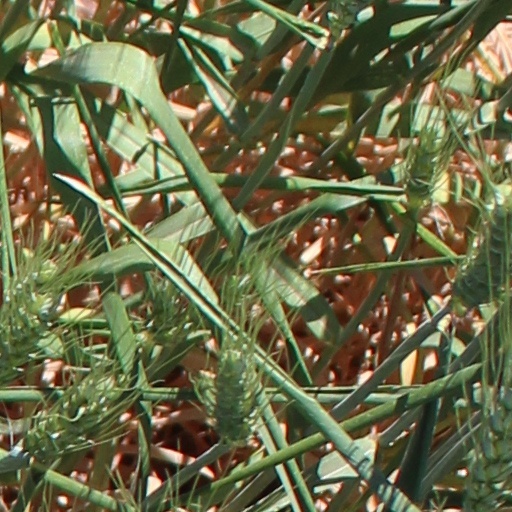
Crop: wheat